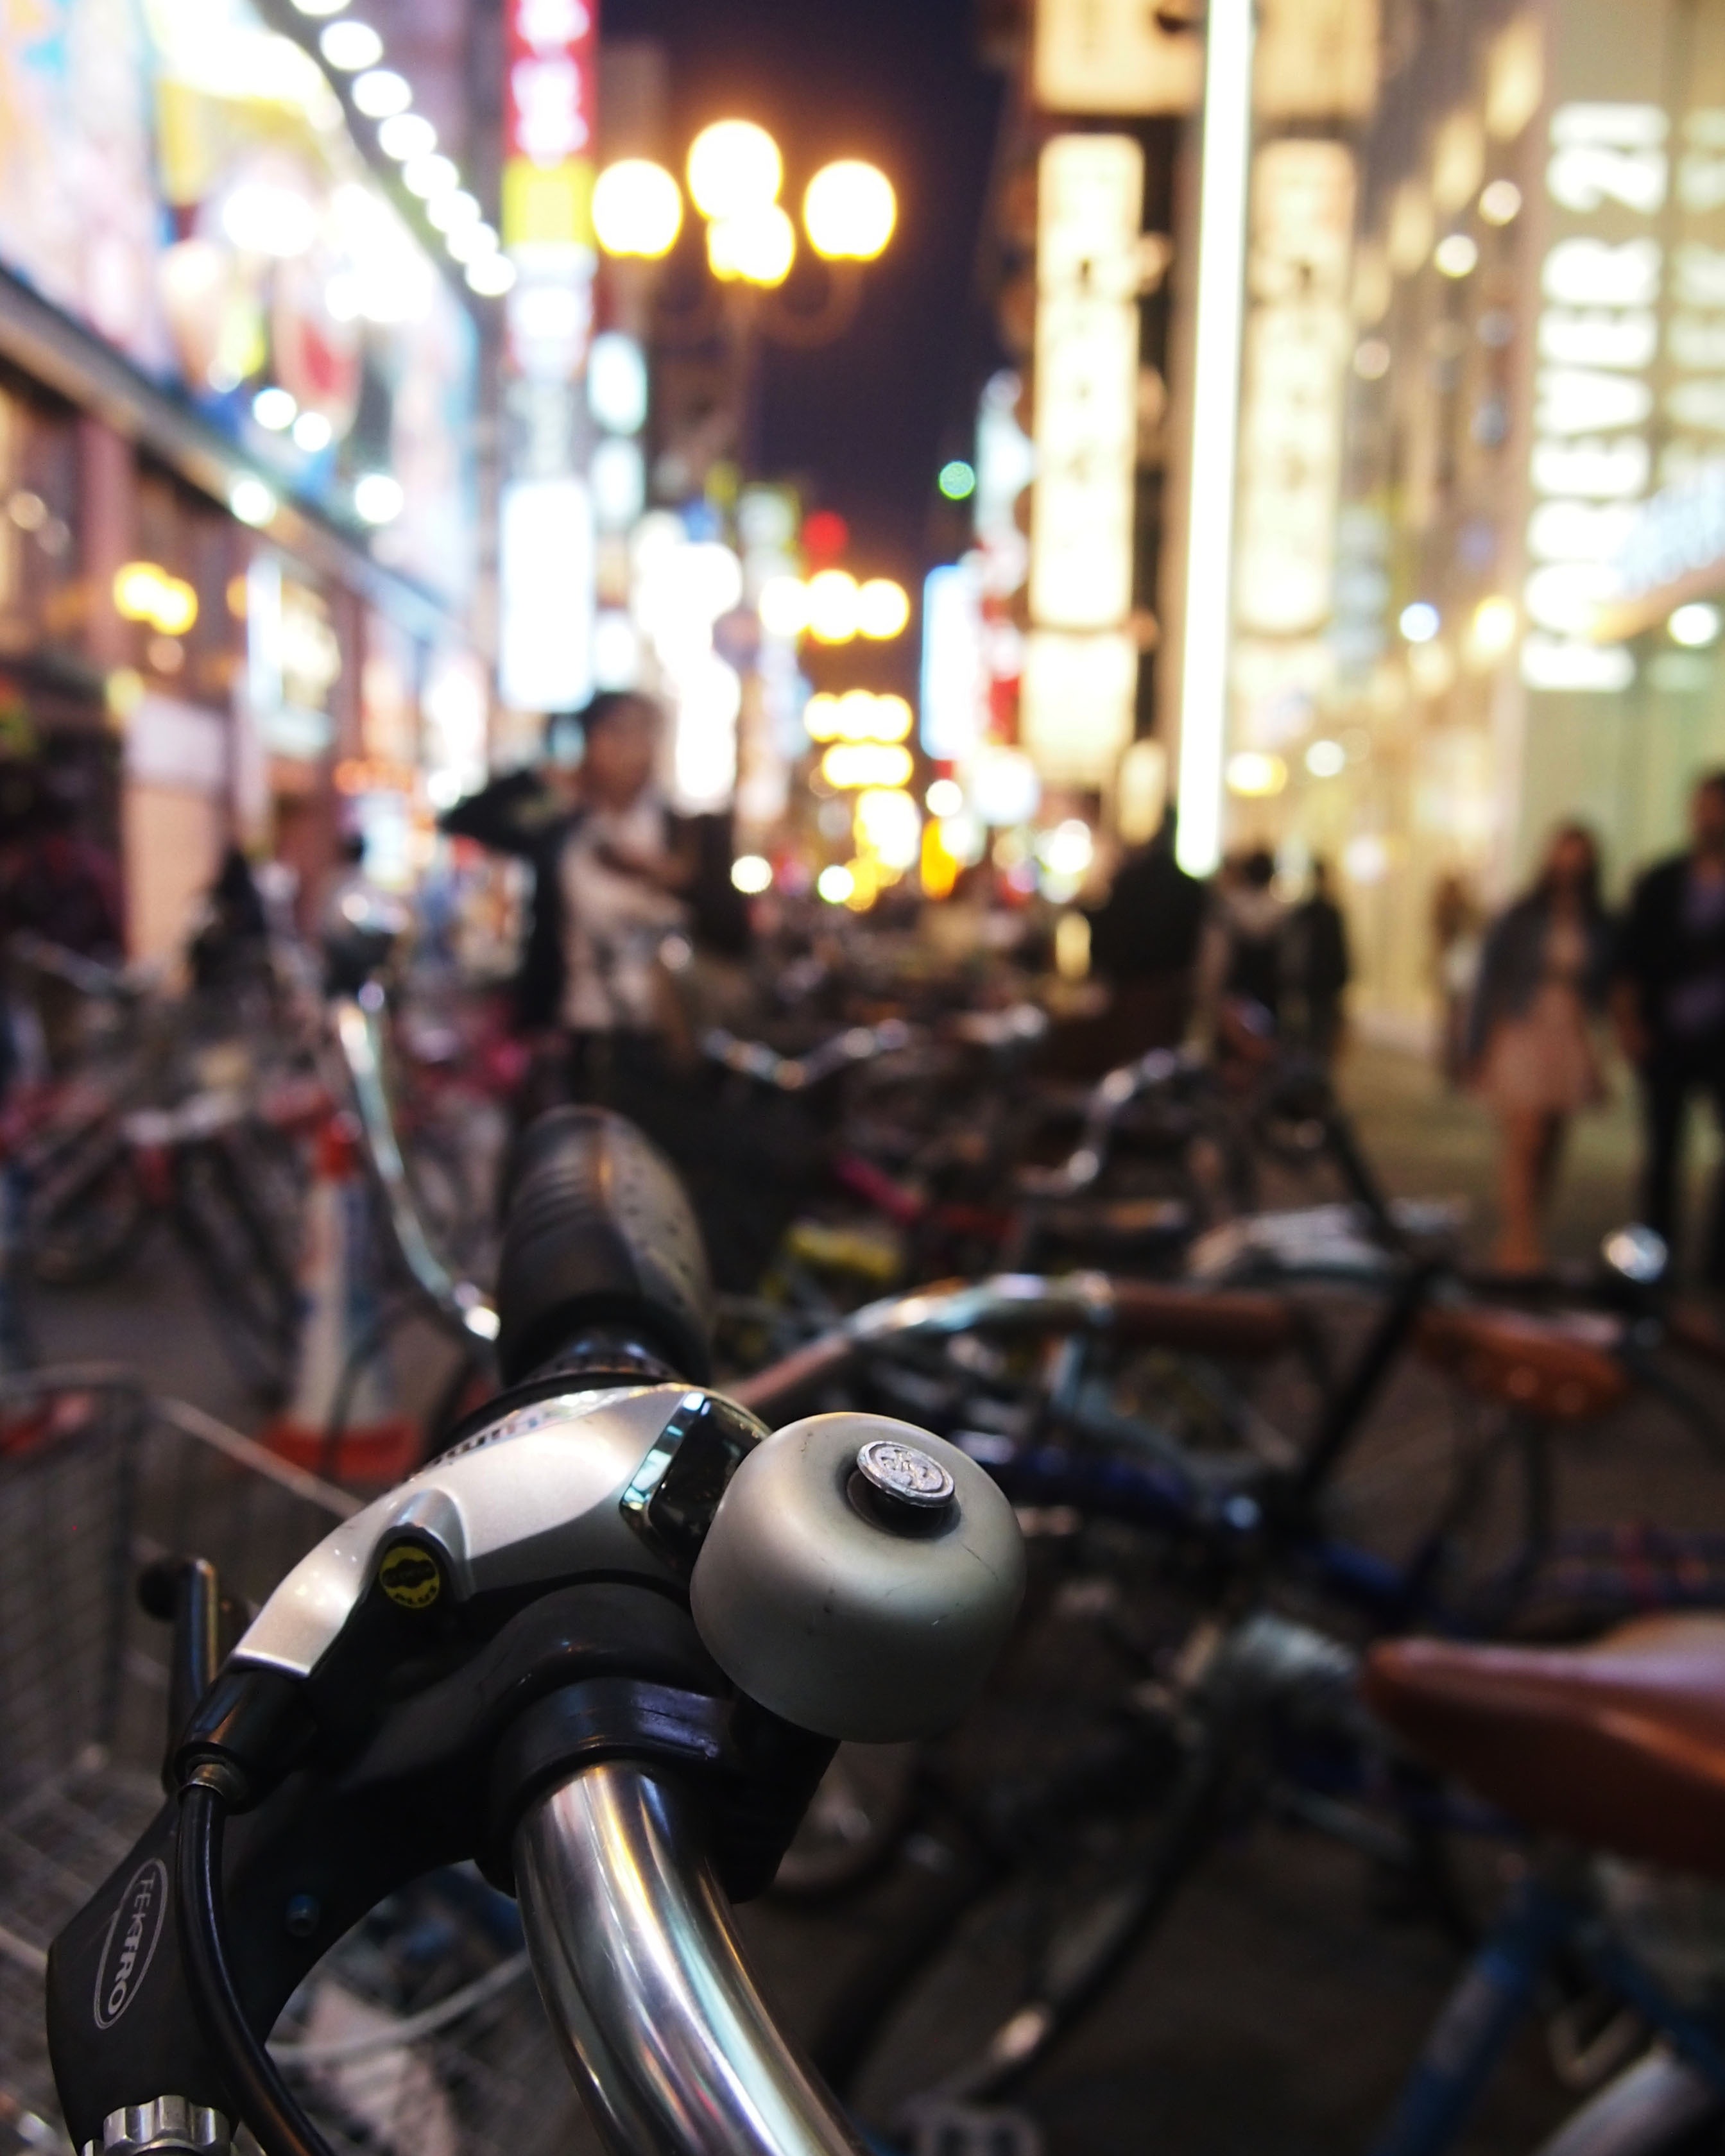
street, night, bicycle, tourist, travel, vehicle, motorcycle, tourism, japan, sports equipment, japanese, kansai, osaka, culture